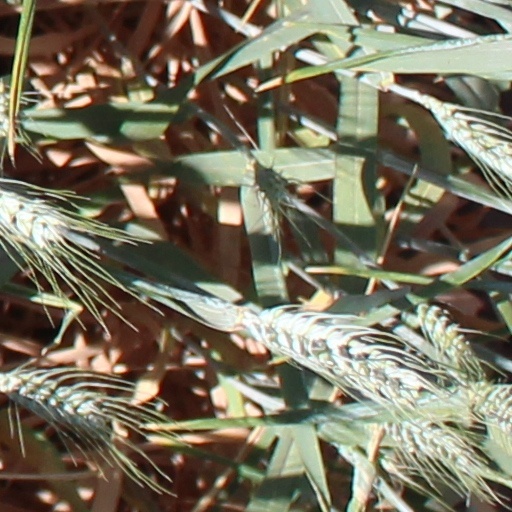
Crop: wheat